Saudi Arabian Military Forces

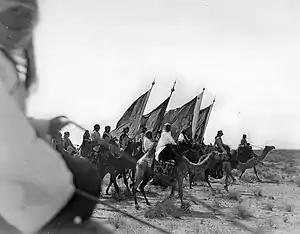
Ikhwan soldiers carry the flags of the Third Saudi State at the Battle of Jarrab in 1915.

The first steps towards building an institutionalised Military Forces for Saudi Arabia began in the 1940s, when Saudi regulars numbered perhaps 1,000–1,500, Gaub saying that officers mostly came from the Ottoman troops who had served the Sharif of Mecca before his being expelled in 1924. A Ministry of Defense was created in 1943; a military school founded in Taif, and the United Kingdom began efforts to try to build a professional force. After the failure of this UK programme, a subsequent U.S. programme which ran from 1951 also failed to reach its objective (the creation for three to five Regimental Combat Teams). Growth of the armed forces was slowed to some 7,500–10,000 by 1953. Continued enlargement came to a halt in the late 1950s due to internal Saudi power struggles (including two plots by senior officers) and geo-political concerns, namely the Free Officers Revolution in Egypt followed by a brutal Baathist coup in Iraq, wherein expanded post-colonial Arab armies overthrew the domestic monarchies they had sworn allegiance too in 1952 and 1958 respectively. These event led the Saudis to the rational conclusion their own military could potentially pose a greater threat to their line than any of their neighbors. In the decades that followed, though the Kingdom experienced unprecedented economic expansion and modernization; the Royal Armed Forces remained contained. From the late 1950s to the late 1970s, the Saudis did expand and modernize their military but at a stagnate rate, this despite the fact the region was regularly at war. In 1969, South Yemeni forces attacked the Kingdom along the border but were swiftly defeated by Royal and allied forces. When the Yom-Kippur War broke out in 1973, Saudi Arabia used "Oil as a weapon", to aid the Arab cause; this strategy significantly influenced world opinion against Israel though to what extent is remains unclear. Following these successes, the Saudis would pursue only limited increased support for their armed forces in the wake of the Grand Mosque Seizure in 1979. In the 1980s Saudi Arabia became a major source of financial but not military assistance, for the Mujahideen in Afghanistan, and the regime of Saddam Hussein in its war against Revolutionary Iran. The 1991 Gulf War saw the greatest threat to the Kingdom in modern history and the largest deployment of Saudi Armed Forces in history, with all levels of the Saudi military actively participating as part of the U.N. coalition against Iraq.